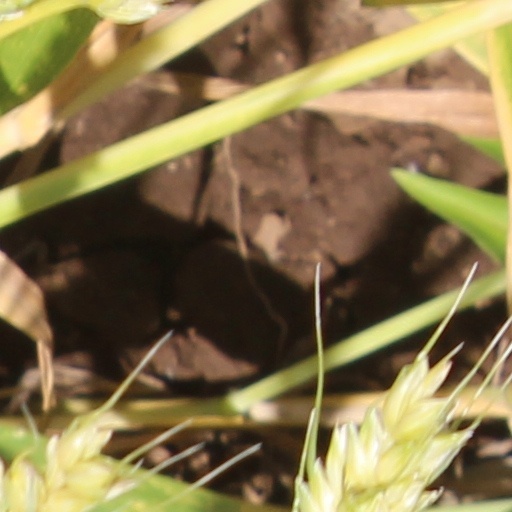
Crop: wheat